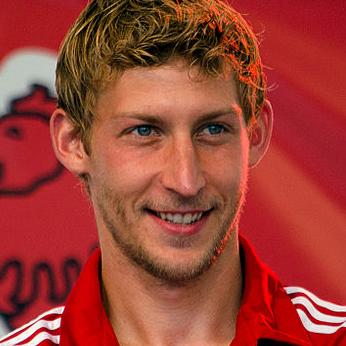
Age: 29